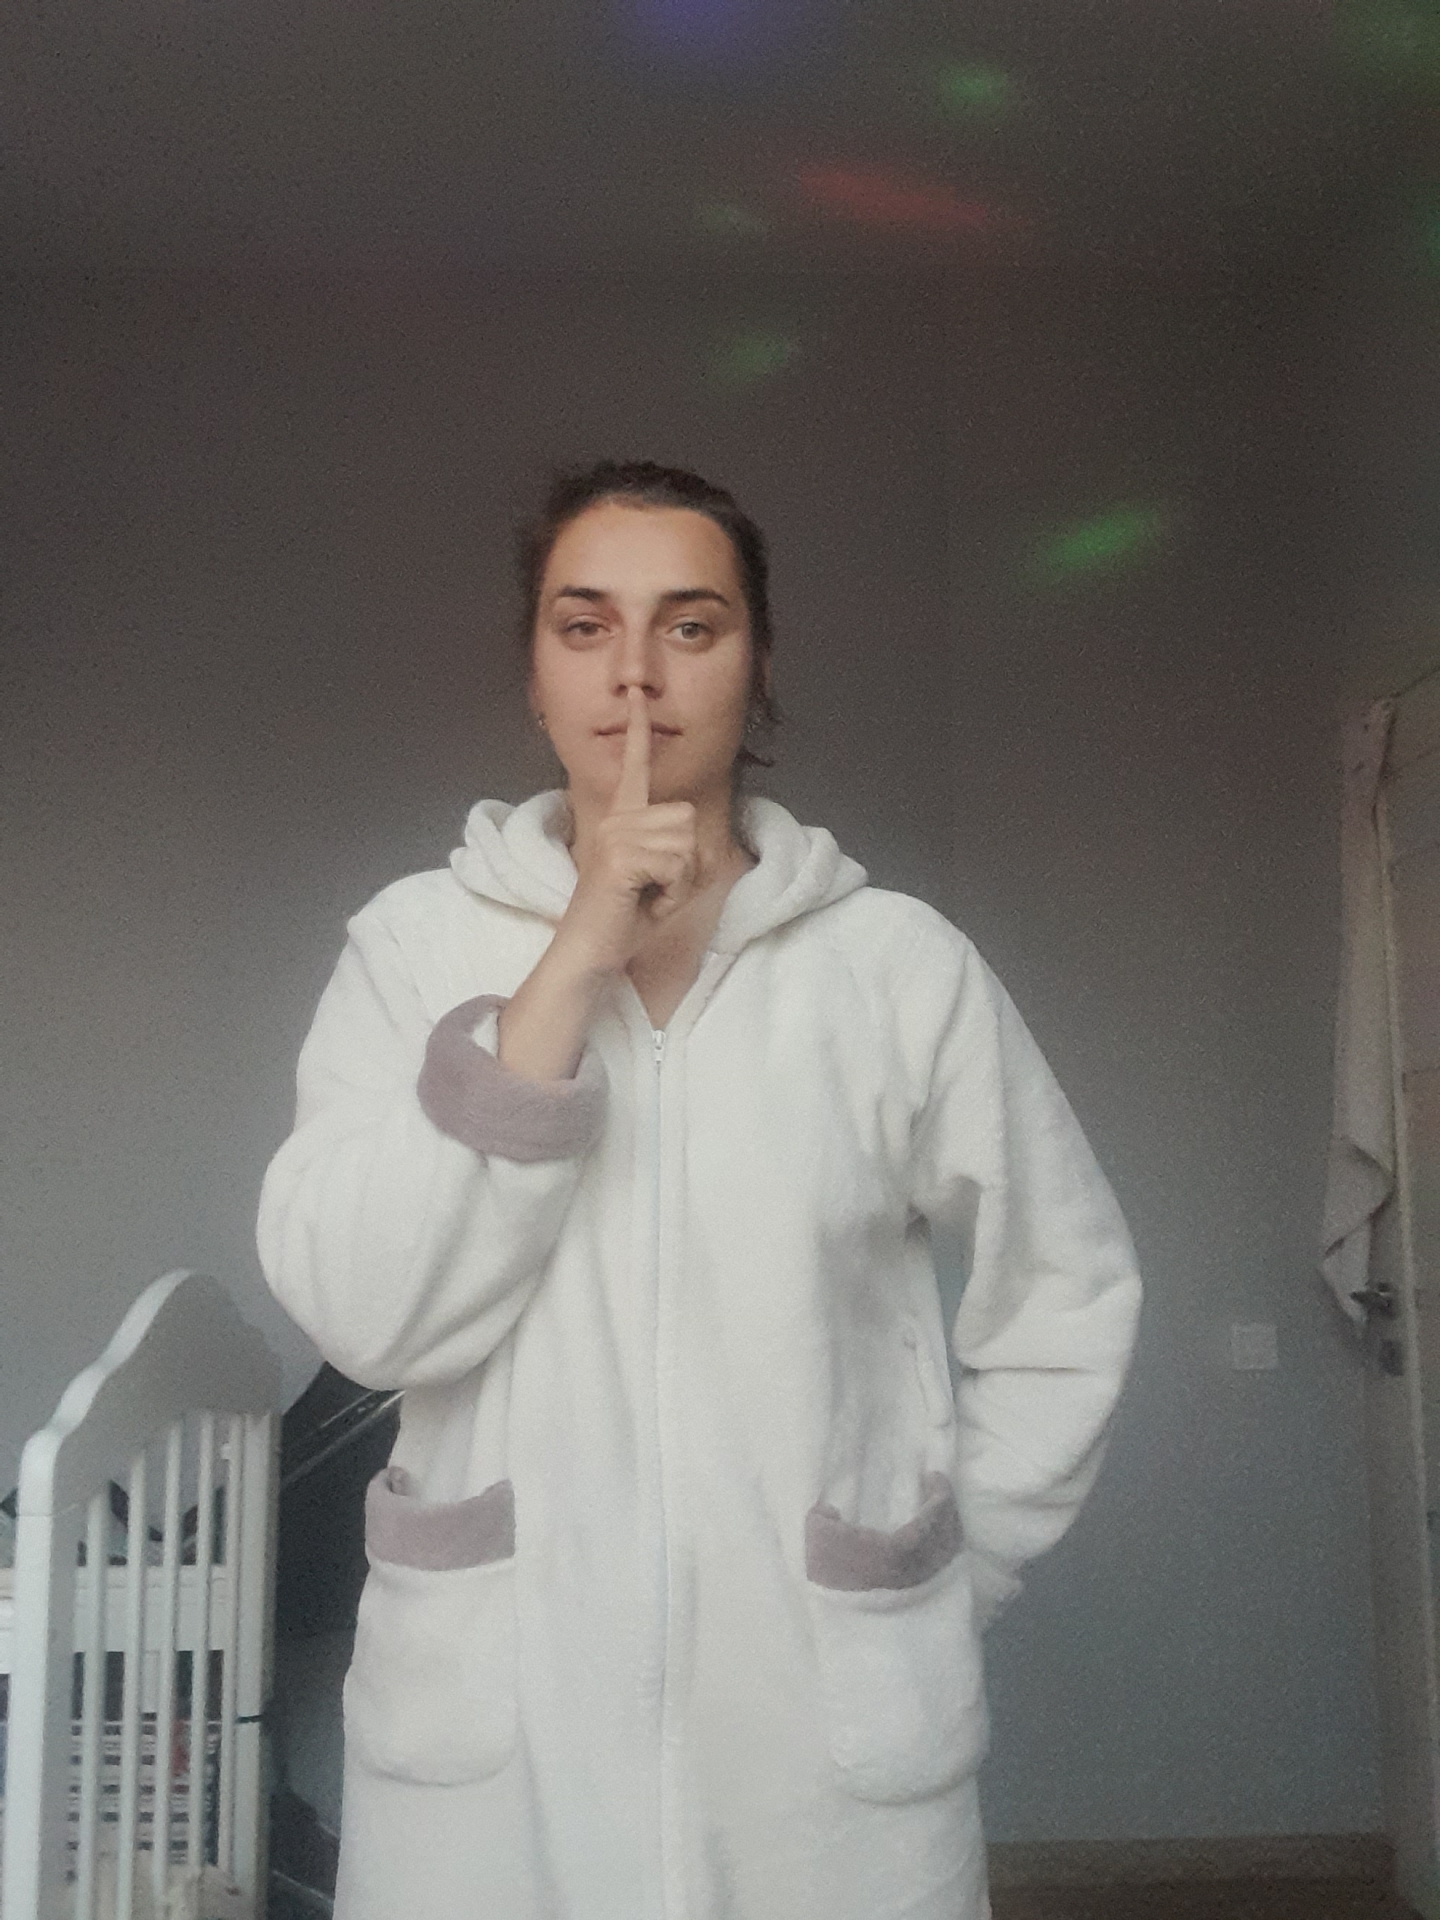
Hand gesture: mute